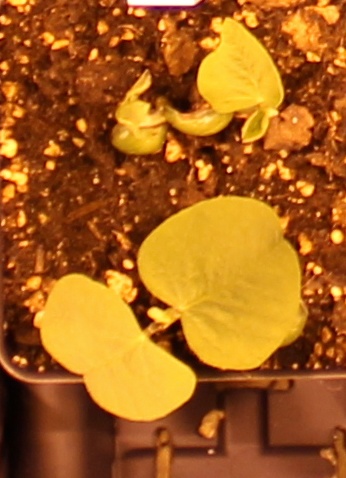
Label: Soybean